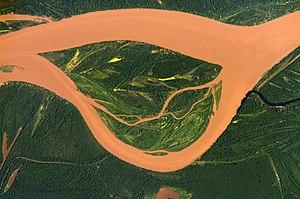
Le Guaviare est une importante rivière de Colombie, affluent de l'Orénoque. Avec 1 497 kilomètres, il est le plus long des affluents de l'Orénoque et est navigable sur 630 kilomètres. Il est généralement considéré comme délimitant les deux ensembles géographiques des Llanos et de la forêt amazonienne. Son principal affluent est le río Inírida.